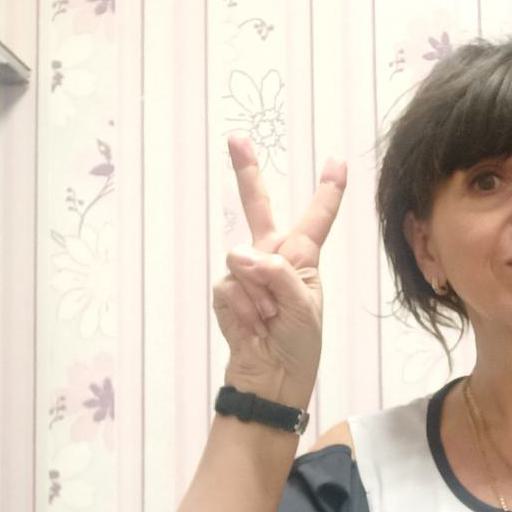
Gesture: peace